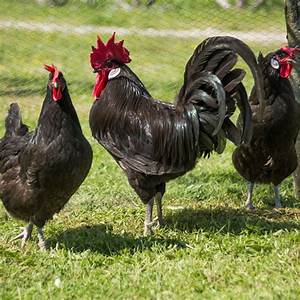
Label: chicken